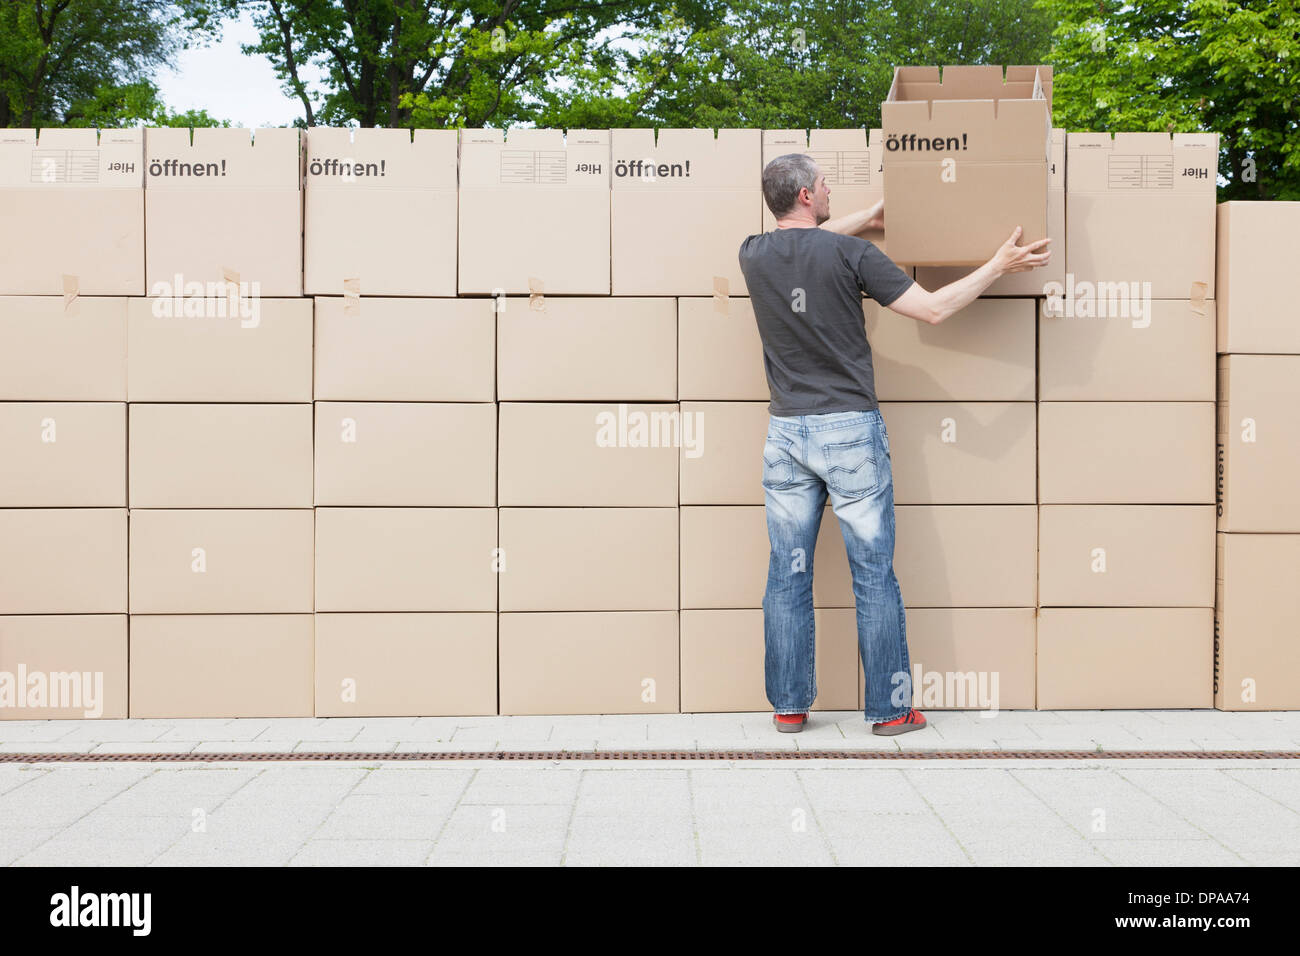
Label: cardboard